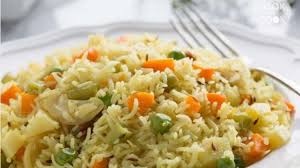
Yemek: pirinc_pilavi